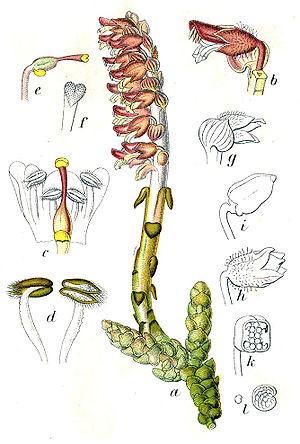
Lathraea squamaria, la lathrée écailleuse ou clandestine écailleuse, est une espèce de plantes de la famille des Scrophulariaceae selon la classification classique, ou de celle des Orobanchaceae selon la classification phylogénétique.